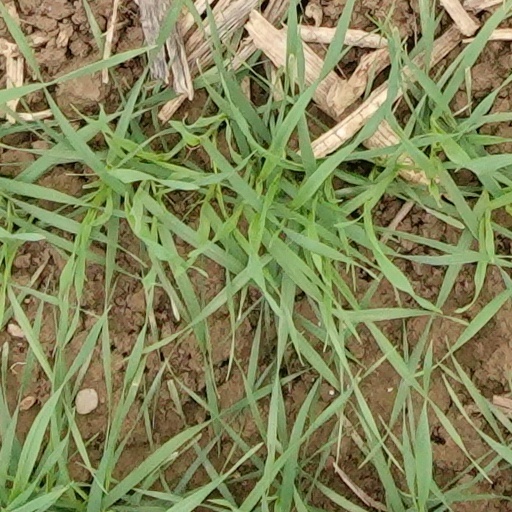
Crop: wheat